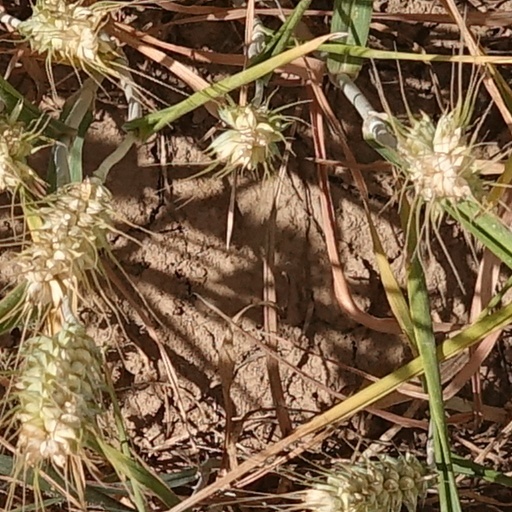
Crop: wheat